St. Vincent (musician)

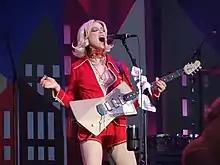
Clark performing at the 2021 Shaky Knees Music Festival

Clark was Record Store Day's ambassador for 2017, making her its first female ambassador. In 2018, the singer embarked on the I Am a Lot Like You! Tour, a second tour promoting the album, which took her to perform at Coachella in April. One of her performances, "Slow Disco", inspired the release of a new rendition of the track titled "Fast Slow Disco" in June. She released "MassEducation", an acoustic rendition of her previous album. The album was given an 80 on Metacritic and praised by Entertainment Weekly for her versatile lyrics and strong vocals. That same year, St. Vincent collaborated with the American rock band Sleater-Kinney to produce their ninth studio album, "The Center Won't Hold", which was released the following year.